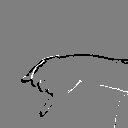
ASL letter: j